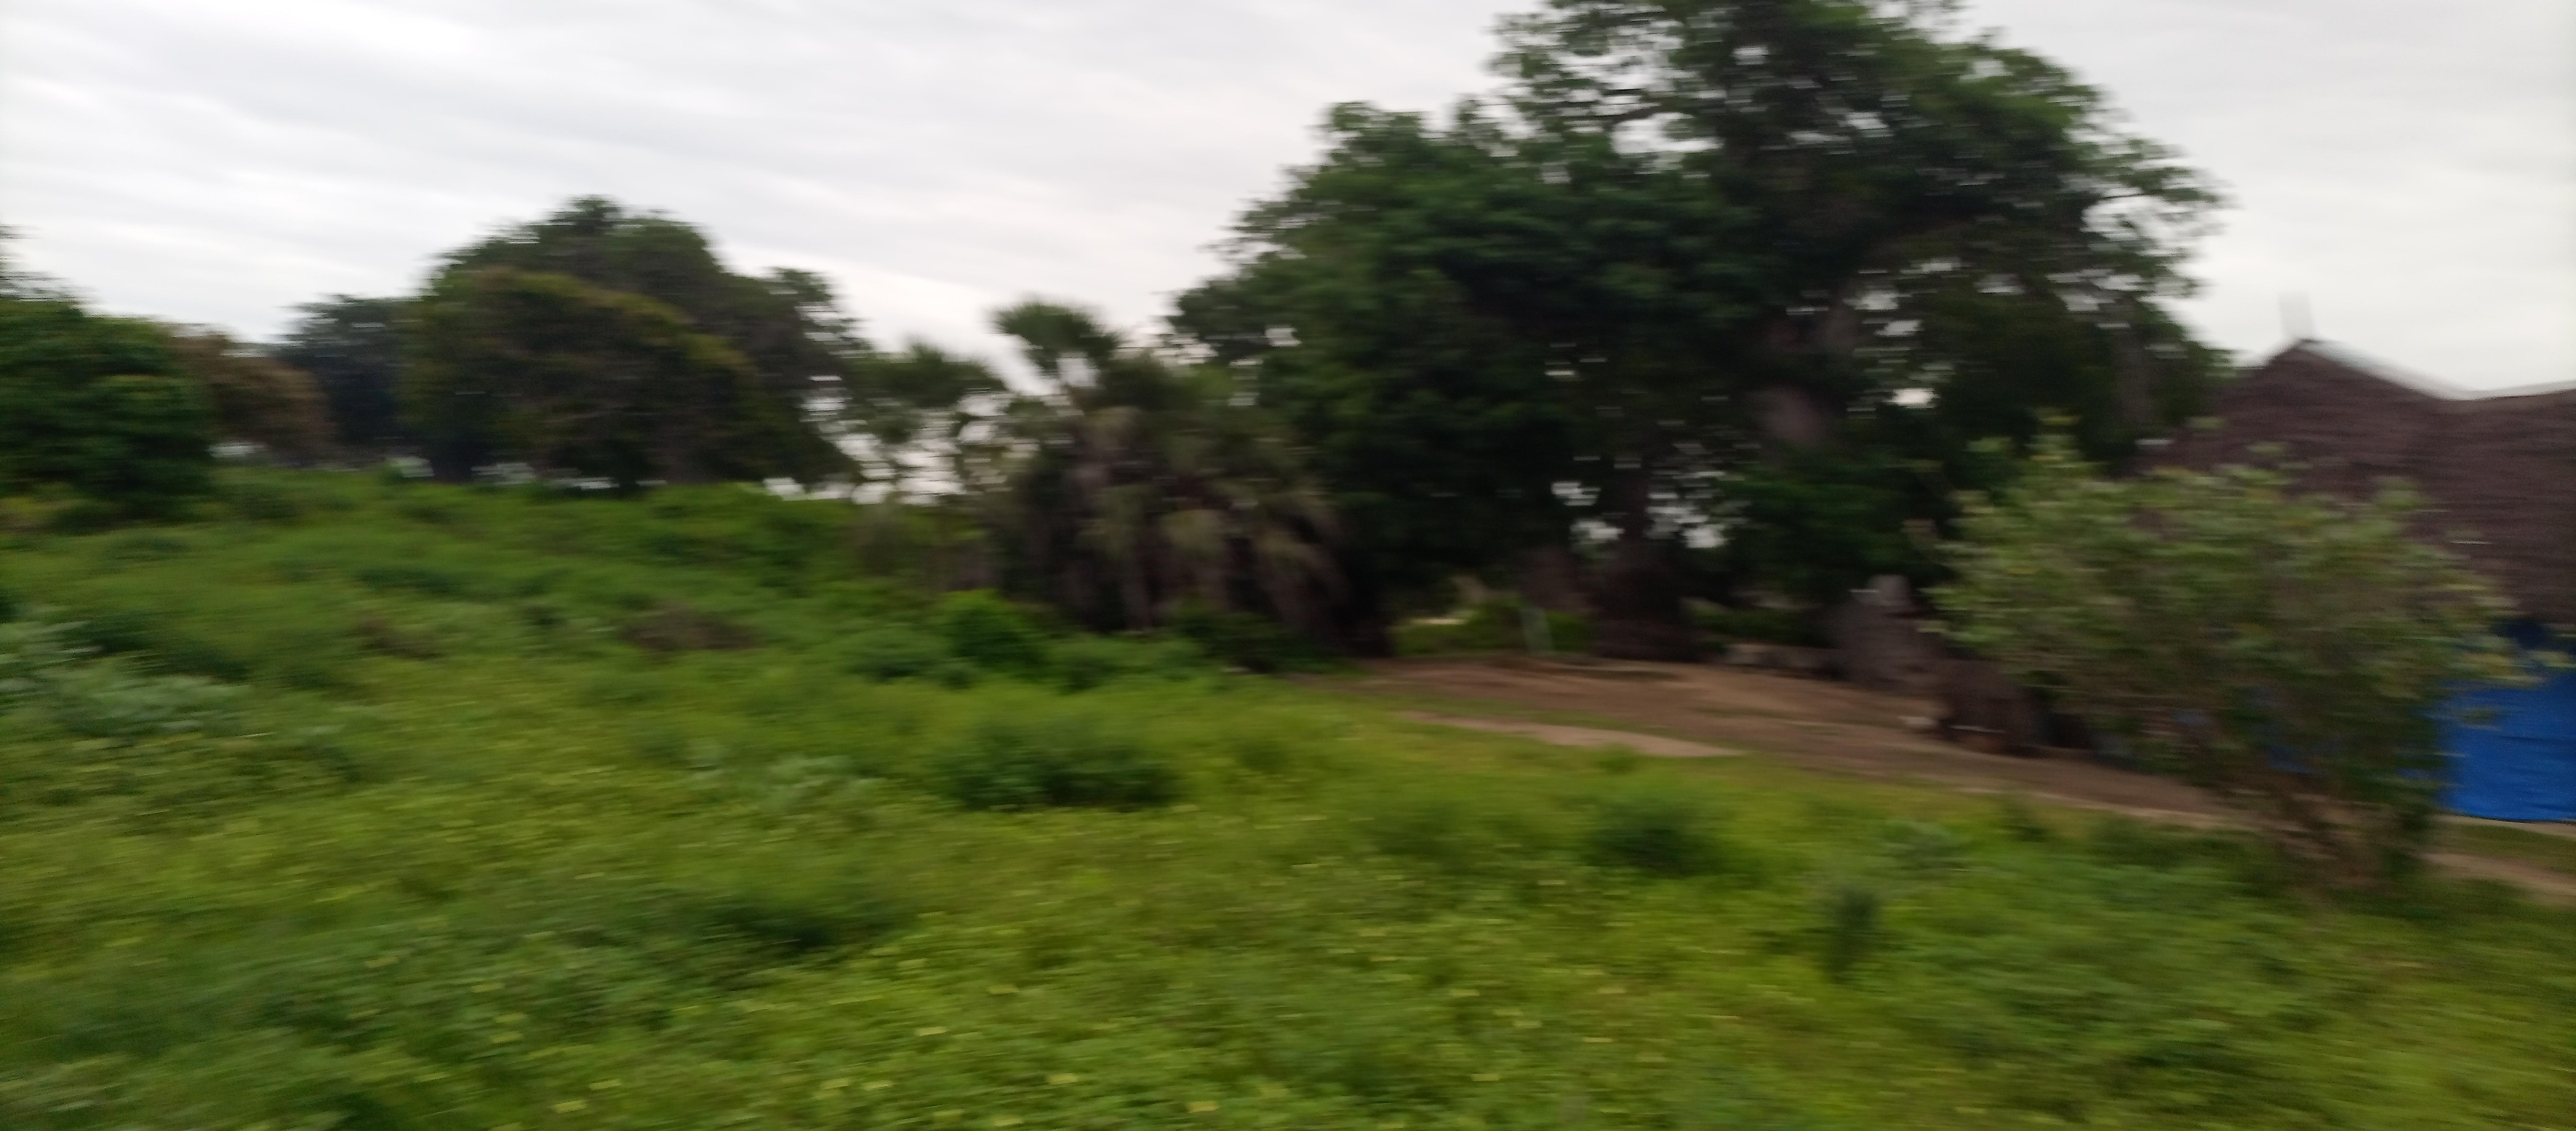
kwenye uwanja wenye nyasi za kijani kibichi ipo miti na kwa umbali yapo maji kwenye kidimbwai yenye rangi ya samawati na nyumba ilio wekwa paa la makuti.